Charles Minlend Jr.

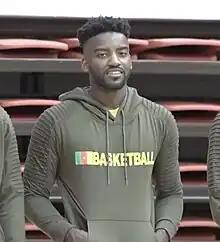
Minlend Jr. with FAP in 2022

Charles Alexander Minlend Jr. (born December 19, 1997) is an American-Cameroonian professional basketball player for the Cimarrones del Choco. He is the son of Charles Minlend, who played professionally as well.